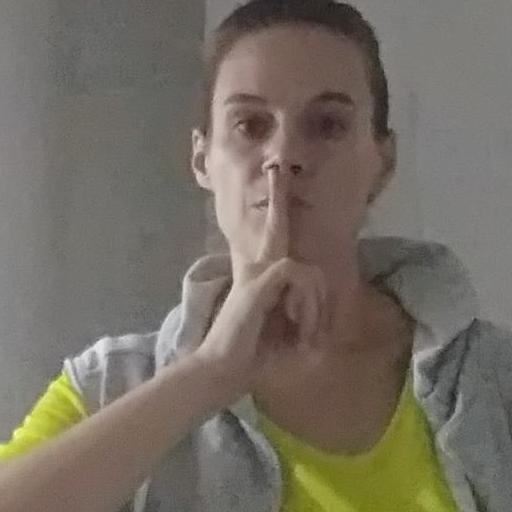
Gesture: mute